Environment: real
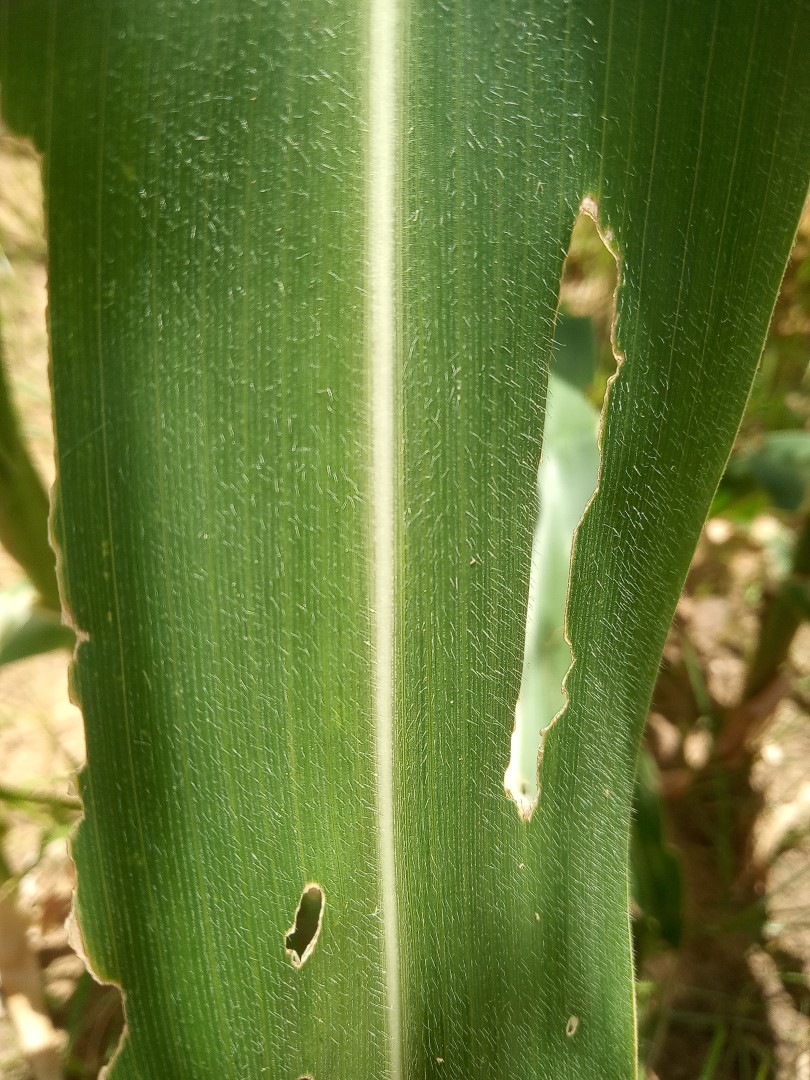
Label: fall_armyworm